Climate migration

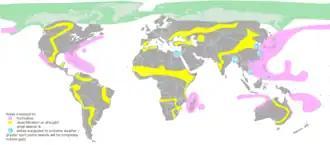
A schematic showing the regions where more natural disasters will occur due to climate change.

Estimates put the number of displaced persons in Europe from climate-related events at over 700,000 in the last ten years. Most of the continent's climate-related catastrophes are a result of either flooding or wildfires.The European Union has yet to adopt any continent-wide convention on the status of migrants displaced by climate-related events.